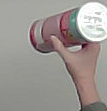
Product: pringles_original